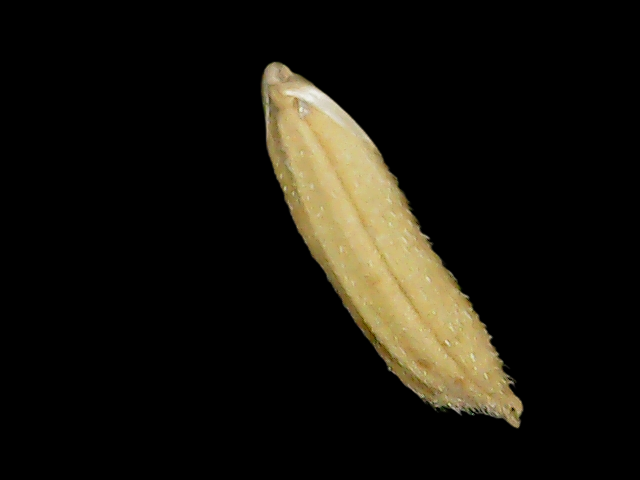
Rice variety: Binadhan14